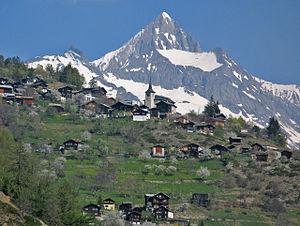
Zeneggen est une commune suisse du canton du Valais, située dans le district de Viège.